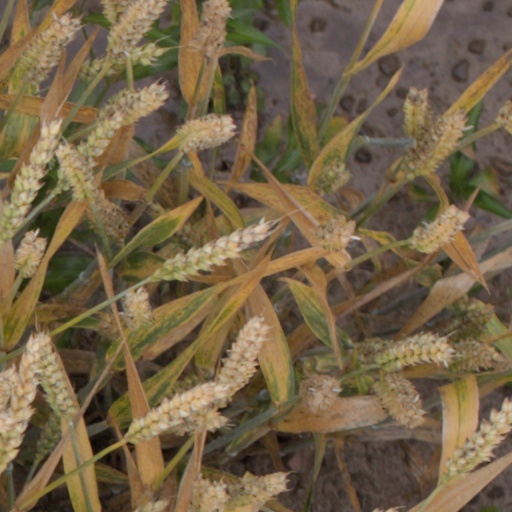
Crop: wheat